Steve Chomyszak

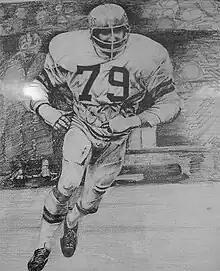

Stephen John Chomyszak (February 27, 1944 – January 25, 1988) was an American football defensive lineman in the American Football League (AFL) and the National Football League (NFL). A defensive tackle, he played for the AFL's New York Jets (1966–1967) and Cincinnati Bengals (1968–1973) of the AFL and NFL.